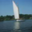
Label: ship